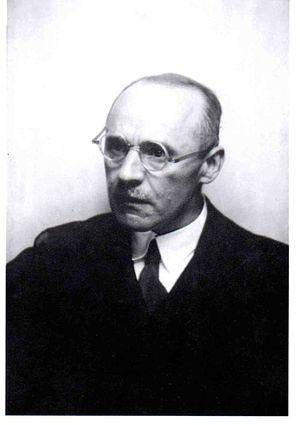
Joseph Malègue vers 1933
Joseph Malègue est un écrivain français, né à La Tour-d'Auvergne le 8 décembre 1876 et mort à Nantes le 30 décembre 1940.